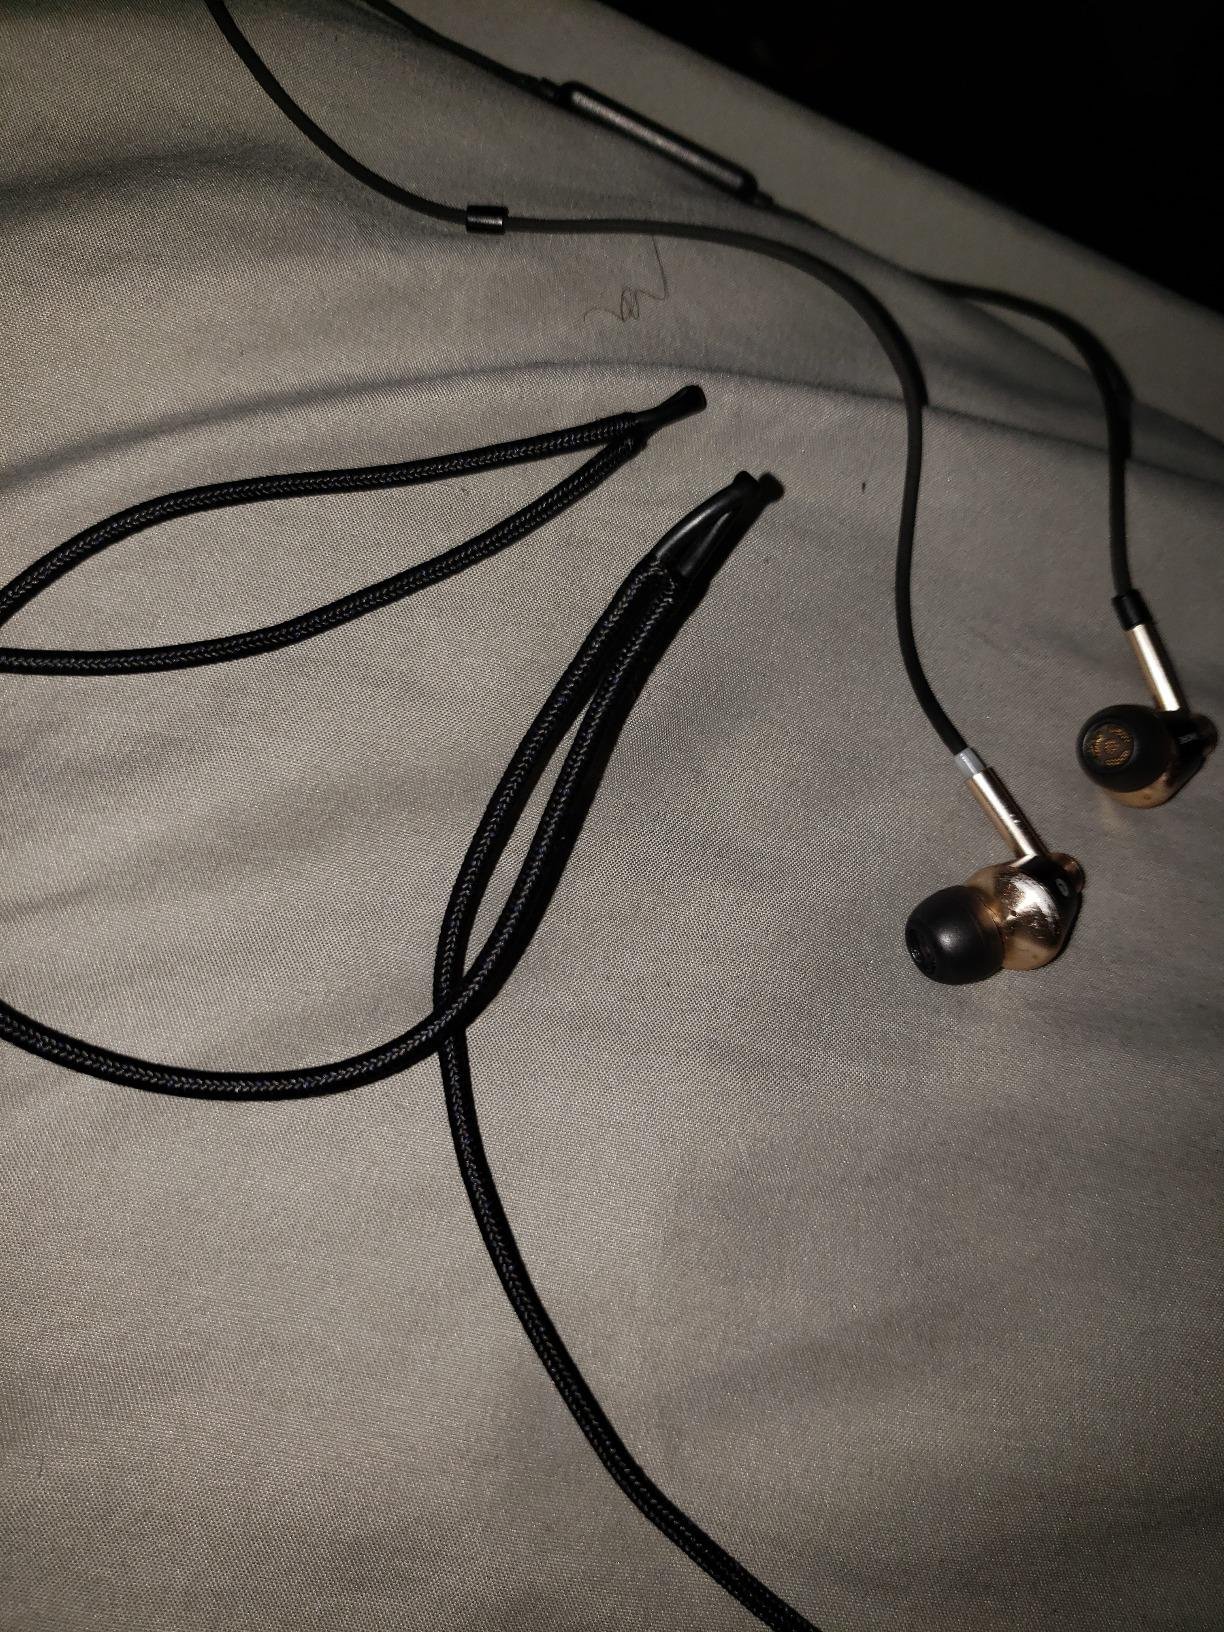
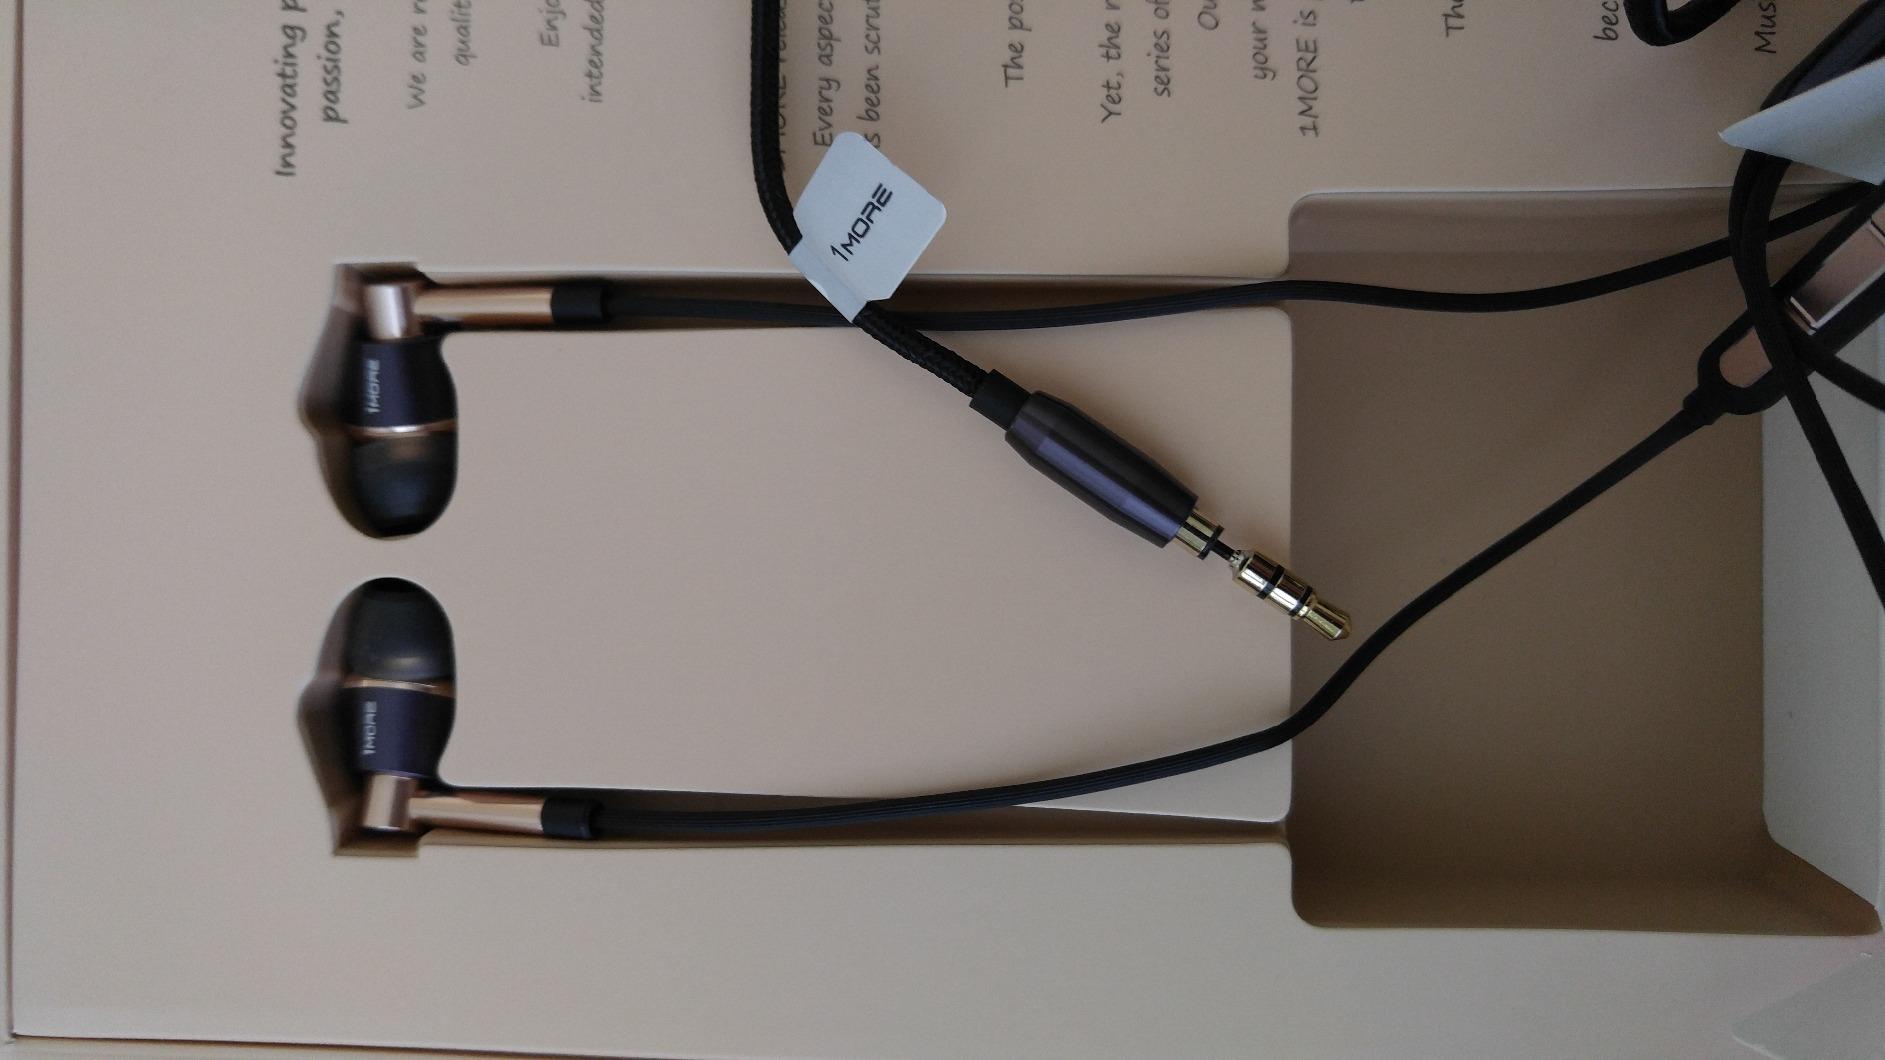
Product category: headphones
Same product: yes